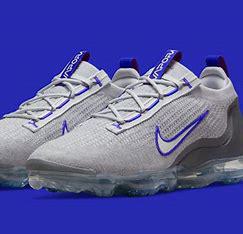
Brand: Nike
Model: Air Vapormax 2023 Flyknit